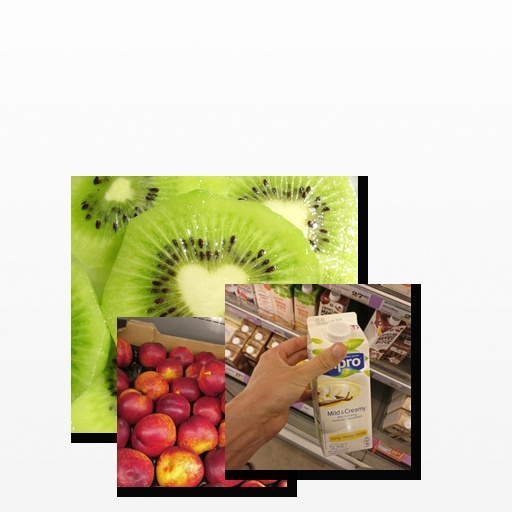
Food items: vanilla_soyghurt, kiwi, nectarine